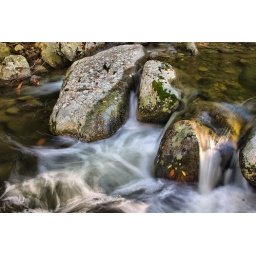
The mosses of green and fall leaves on the wet rocks in Tye River.